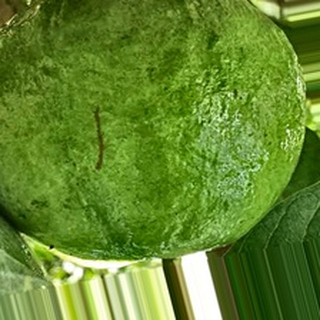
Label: healthy_guava